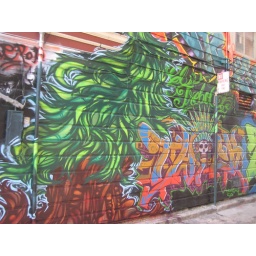
plant trees mural in frisco